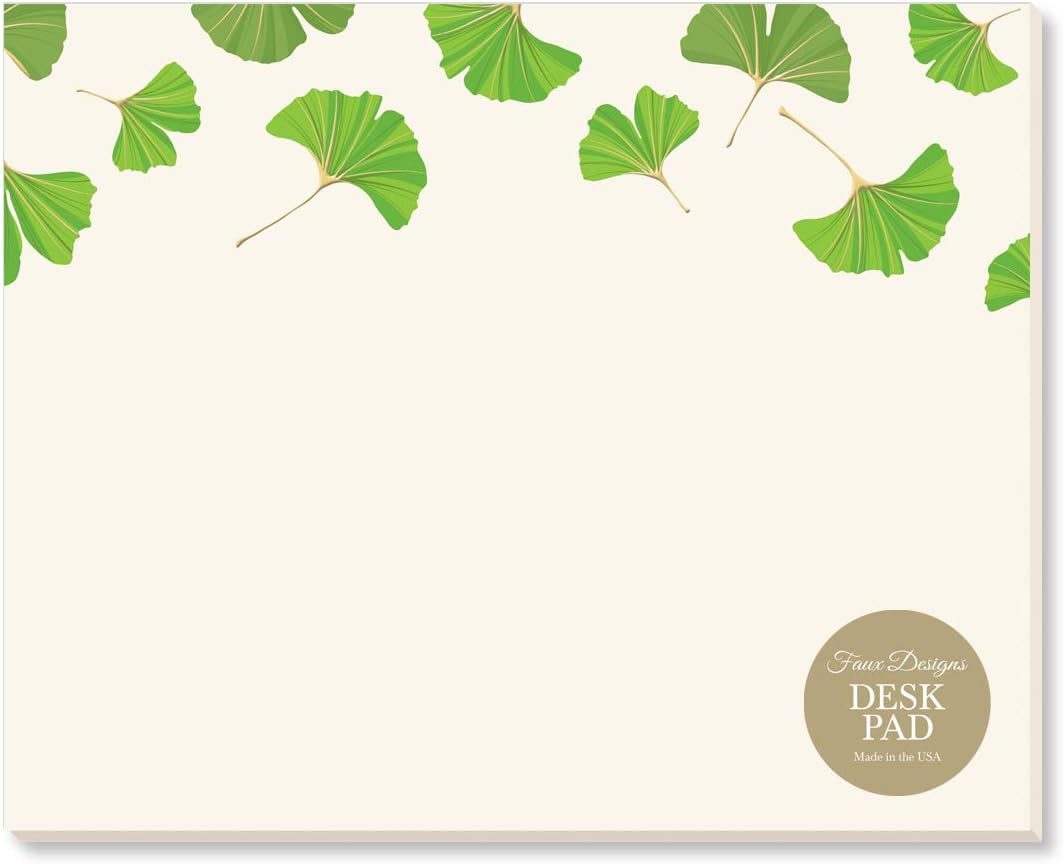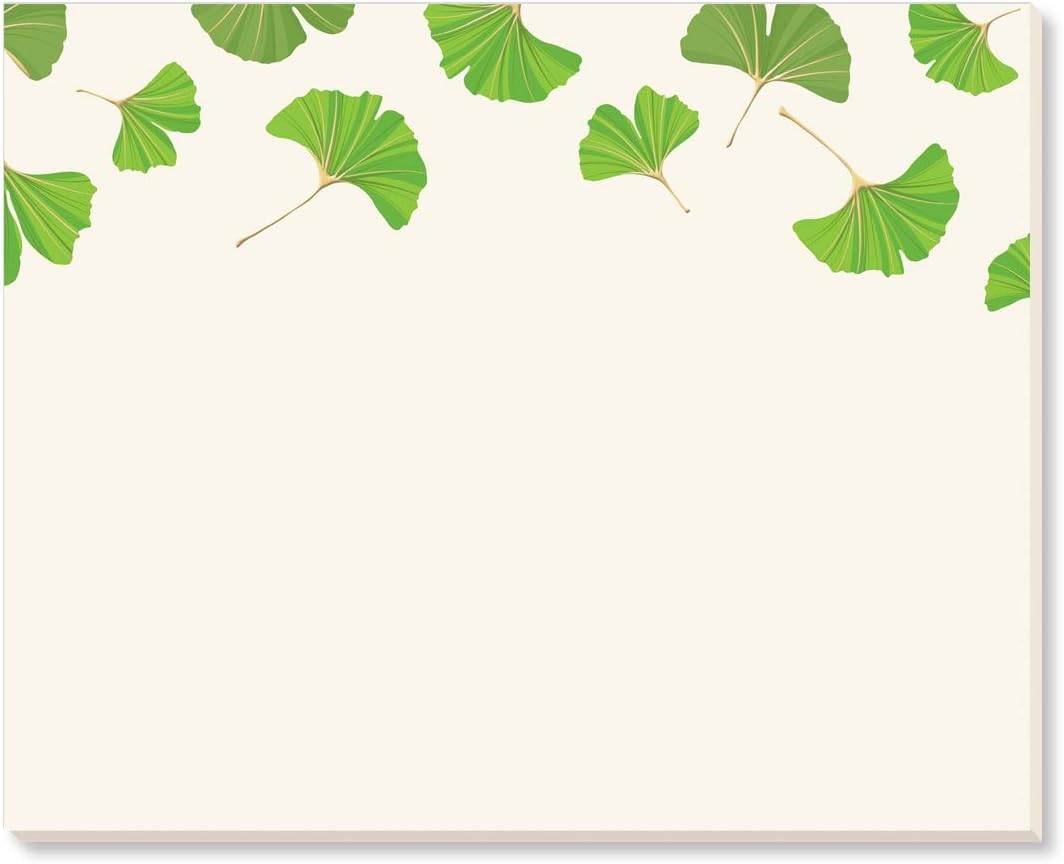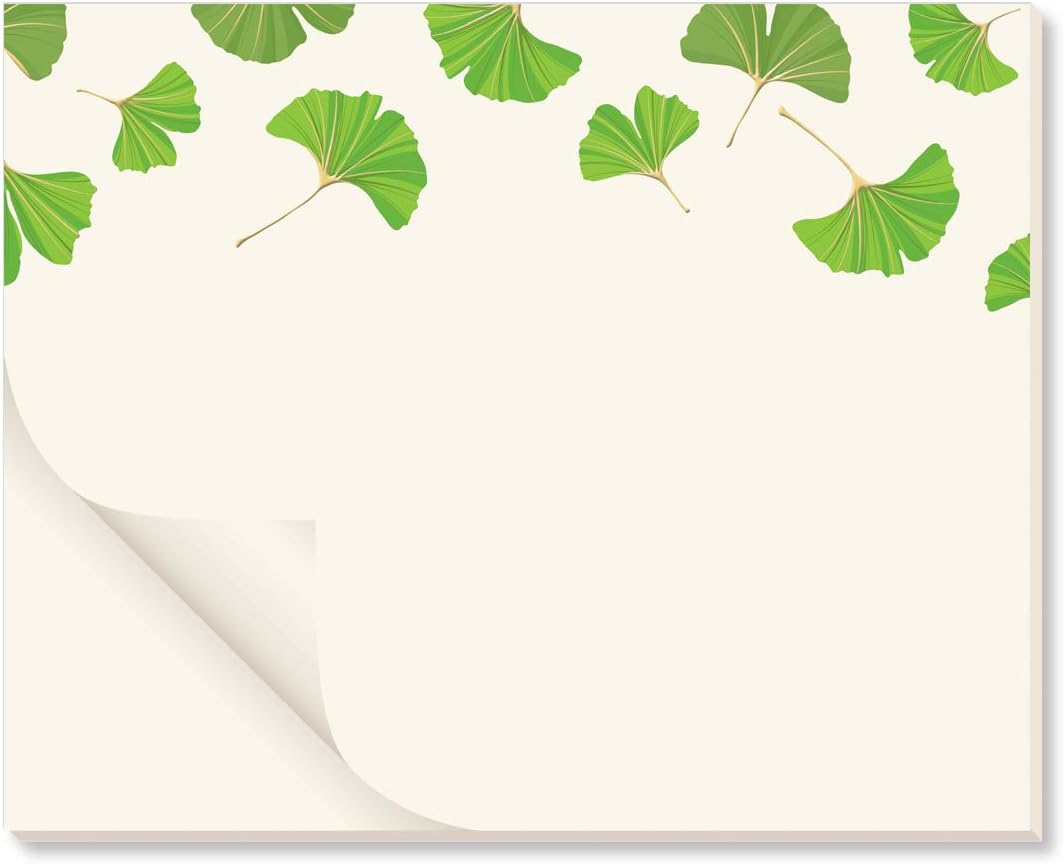
Ginkgo Leaf Designer Desk/Mouse Pad Premium Quality 50 Tear Off Sheets, 7.25 x 9 inches to Do List Organization Scheduling Appointments Messages Notes by Faux Designs
Category: Office Products
This ginkgo leaf note pad perfect in anyone's home or office for all of life's important notes! It features 50 tear off sheets of premium paper and is manufactured with love in the U.S.A.
Features: Printed on premium paper, this pad features 50 tear off sheets measuring 7.25 x 9 inches. | A thoughtful gift for family, friends and all the special people in your life. A delight to give or receive! | Designed, manufactured and assembled with love and care in the USA. Printed with renewable energy, featuring environmentally friendly soy based inks on recycled paper . | Faux Designs' superior stationery and gift items also include: Invitations, Gift Notes, Coasters, Desk Pads, Pens, Notepads, Tumblers, Paper placemats and much more. | Brighten up your home or office with this note pad featuring an elegant ginkgo leaf design.